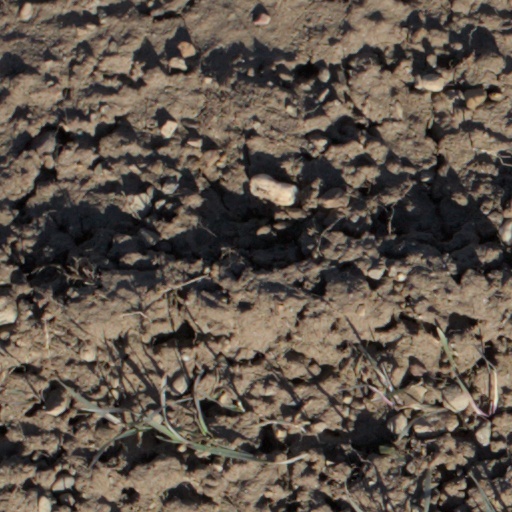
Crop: wheat